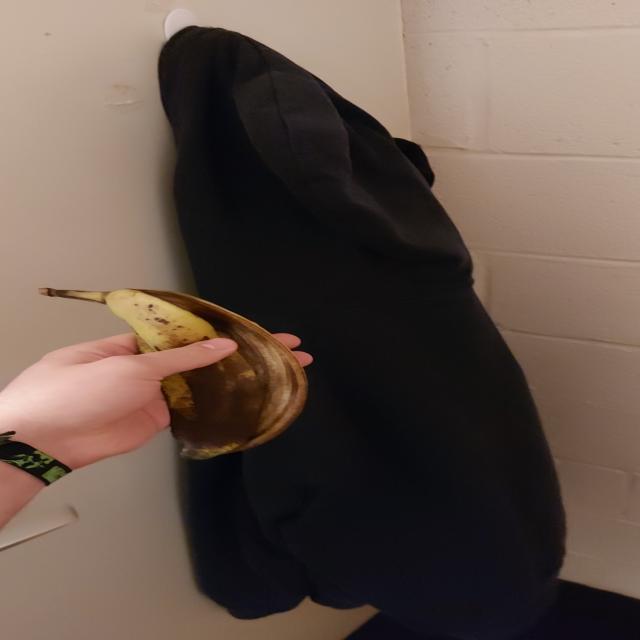
Label: bananas